Nagoya Castle

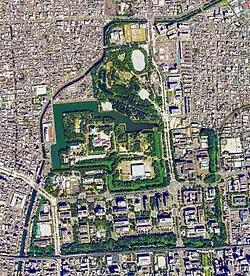
Aerial view of the grounds of Nagoya Castle (2020)

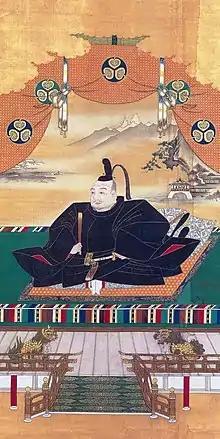
Tokugawa Ieyasu ordered the construction of the castle

Nagoya Castle was constructed by the Owari Domain in 1612 during the Edo period on the site of an earlier castle of the Oda clan in the Sengoku period. Nagoya Castle was the heart of one of the most important castle towns in Japan, Nagoya-juku, a post station on the Minoji road linking two of the important Edo Five Routes, the Tōkaidō and the Nakasendō. Nagoya Castle became the core of the modern Nagoya and ownership was transferred to the city by the Imperial Household Ministry in 1930. Nagoya Castle was partially destroyed in 1945 during the Pacific War and the reconstruction and repair of the castle has been ongoing since 1957.